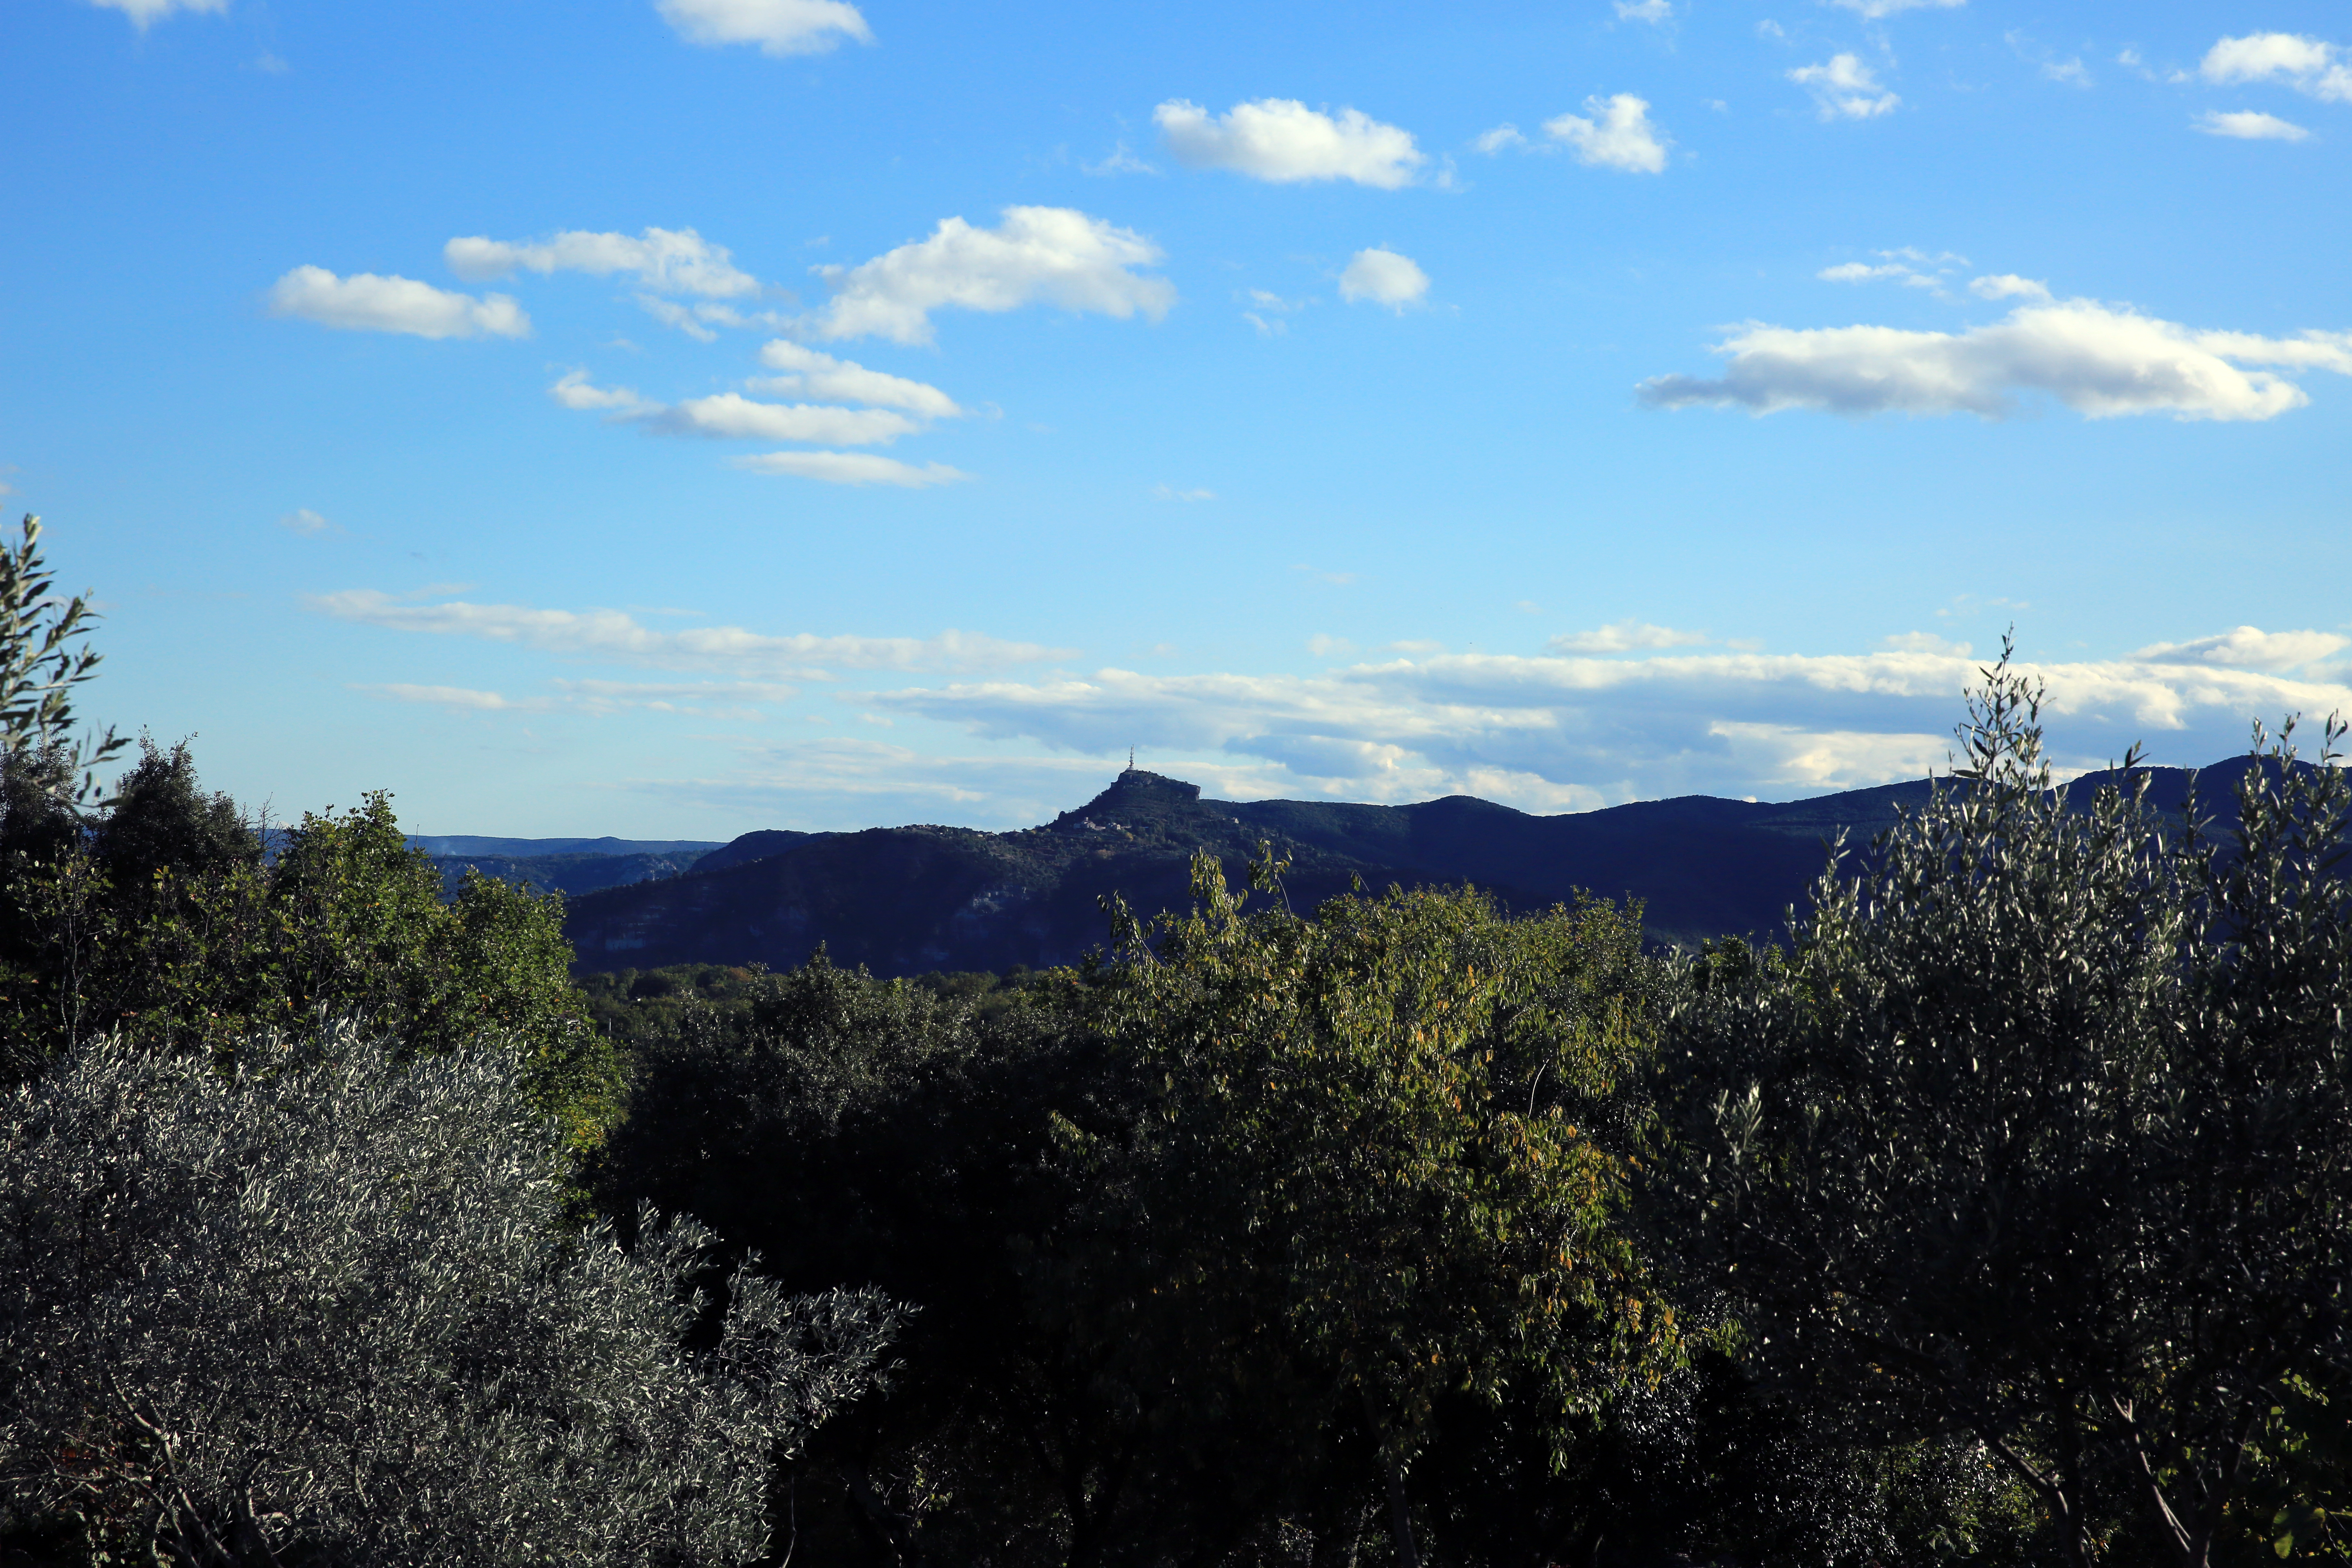
landscape, tree, nature, forest, outdoor, horizon, wilderness, silhouette, mountain, light, cloud, sky, sun, hill, valley, mountain range, europe, autumn, canon, shadow, ridge, paysage, midi, bluesky, plateau, ombres, soleil, landschaft, herbst, sonne, automne, lumiere, isasza, southfrance, sdfrankreich, zuidfrankrijk, mditerrane, eos5d, extrieur, rhnealpes, ardche, labeaume, cielbleu, gorgesdelardche, rocdezampzon, couleursindigo, silhouettes, oliviers, ecosystem, landform, natural environment, geographical feature, mountainous landforms